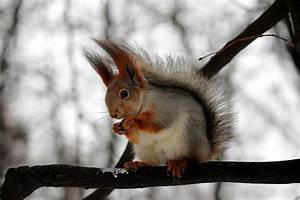
Label: scoiattolo